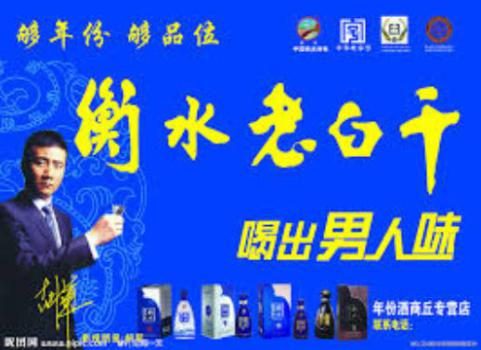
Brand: hengshui laobaigan
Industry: Food